Nereo Rocco

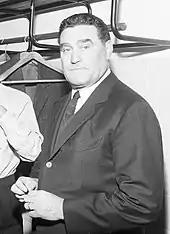
Rocco in 1967

Nereo Rocco (20 May 1912 – 20 February 1979) was an Italian football player and manager. Regarded as one of the greatest managers of all time, he is famous for having been one of the most successful head coaches in Italy, winning several domestic and international titles during his tenure with AC Milan. At Padova, he was one of the first proponents of "catenaccio" in the country.